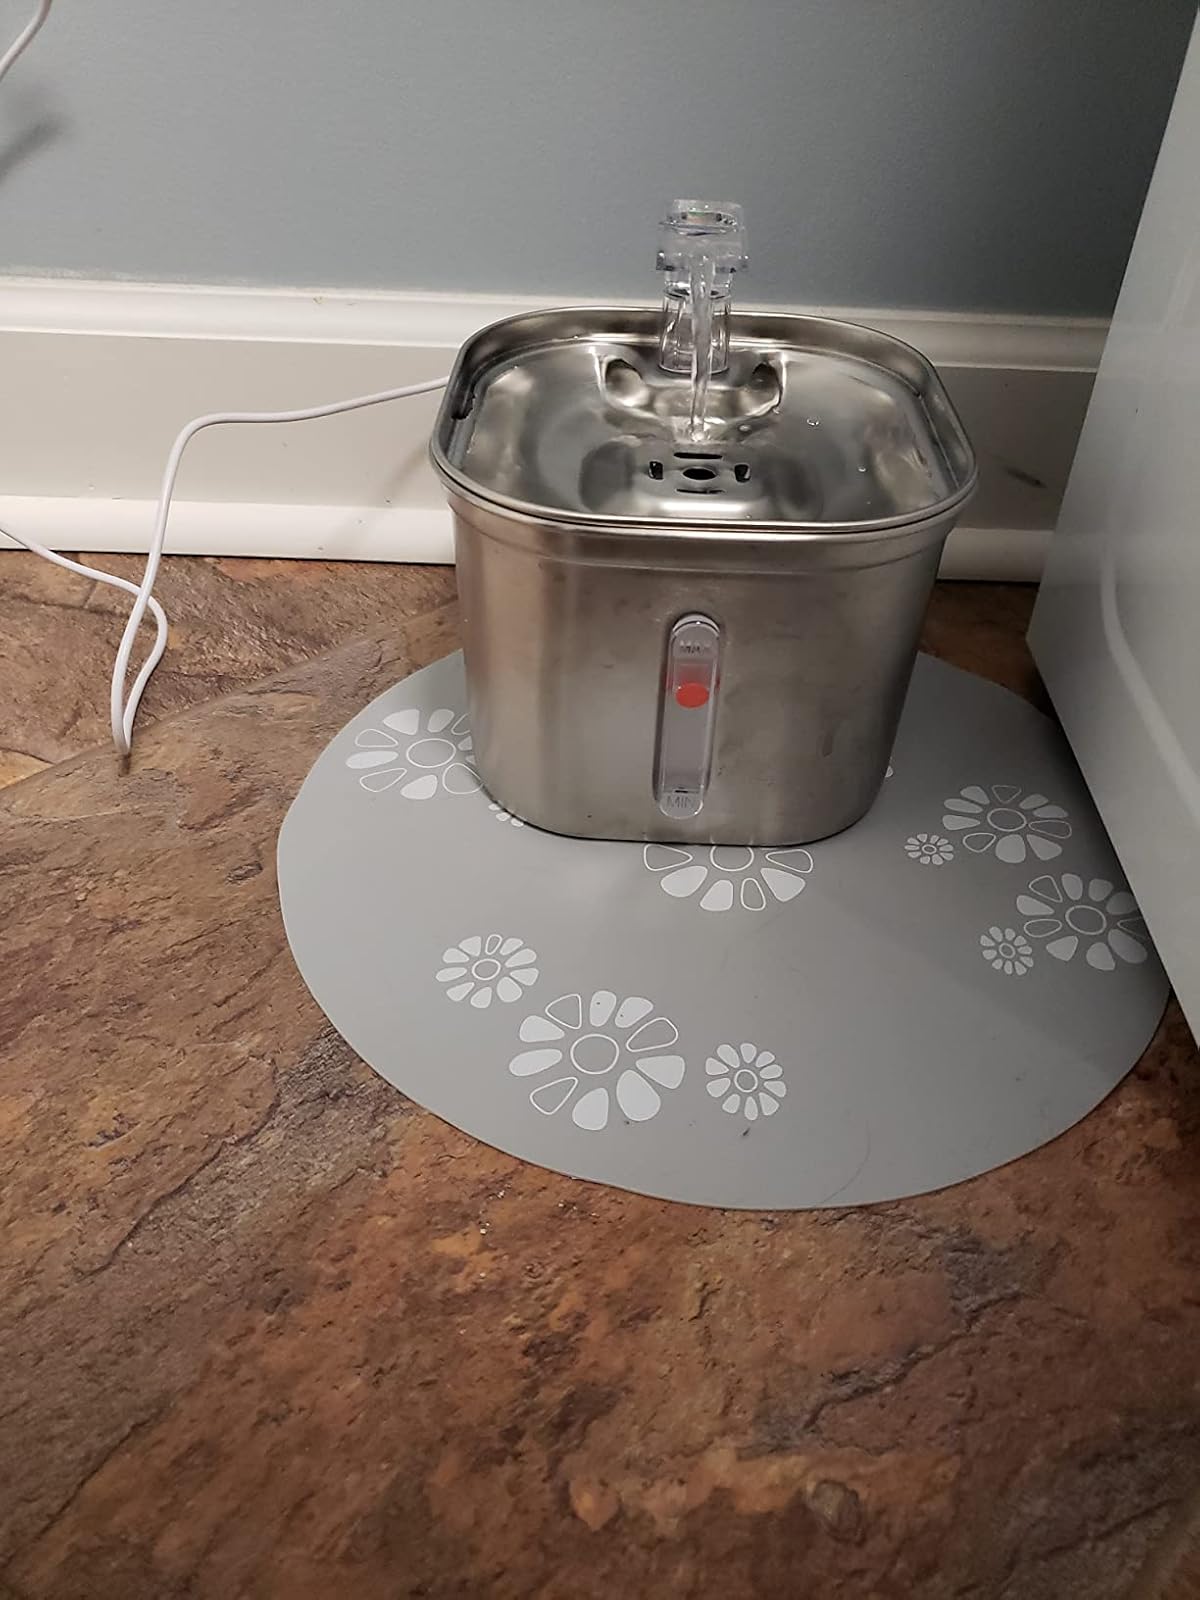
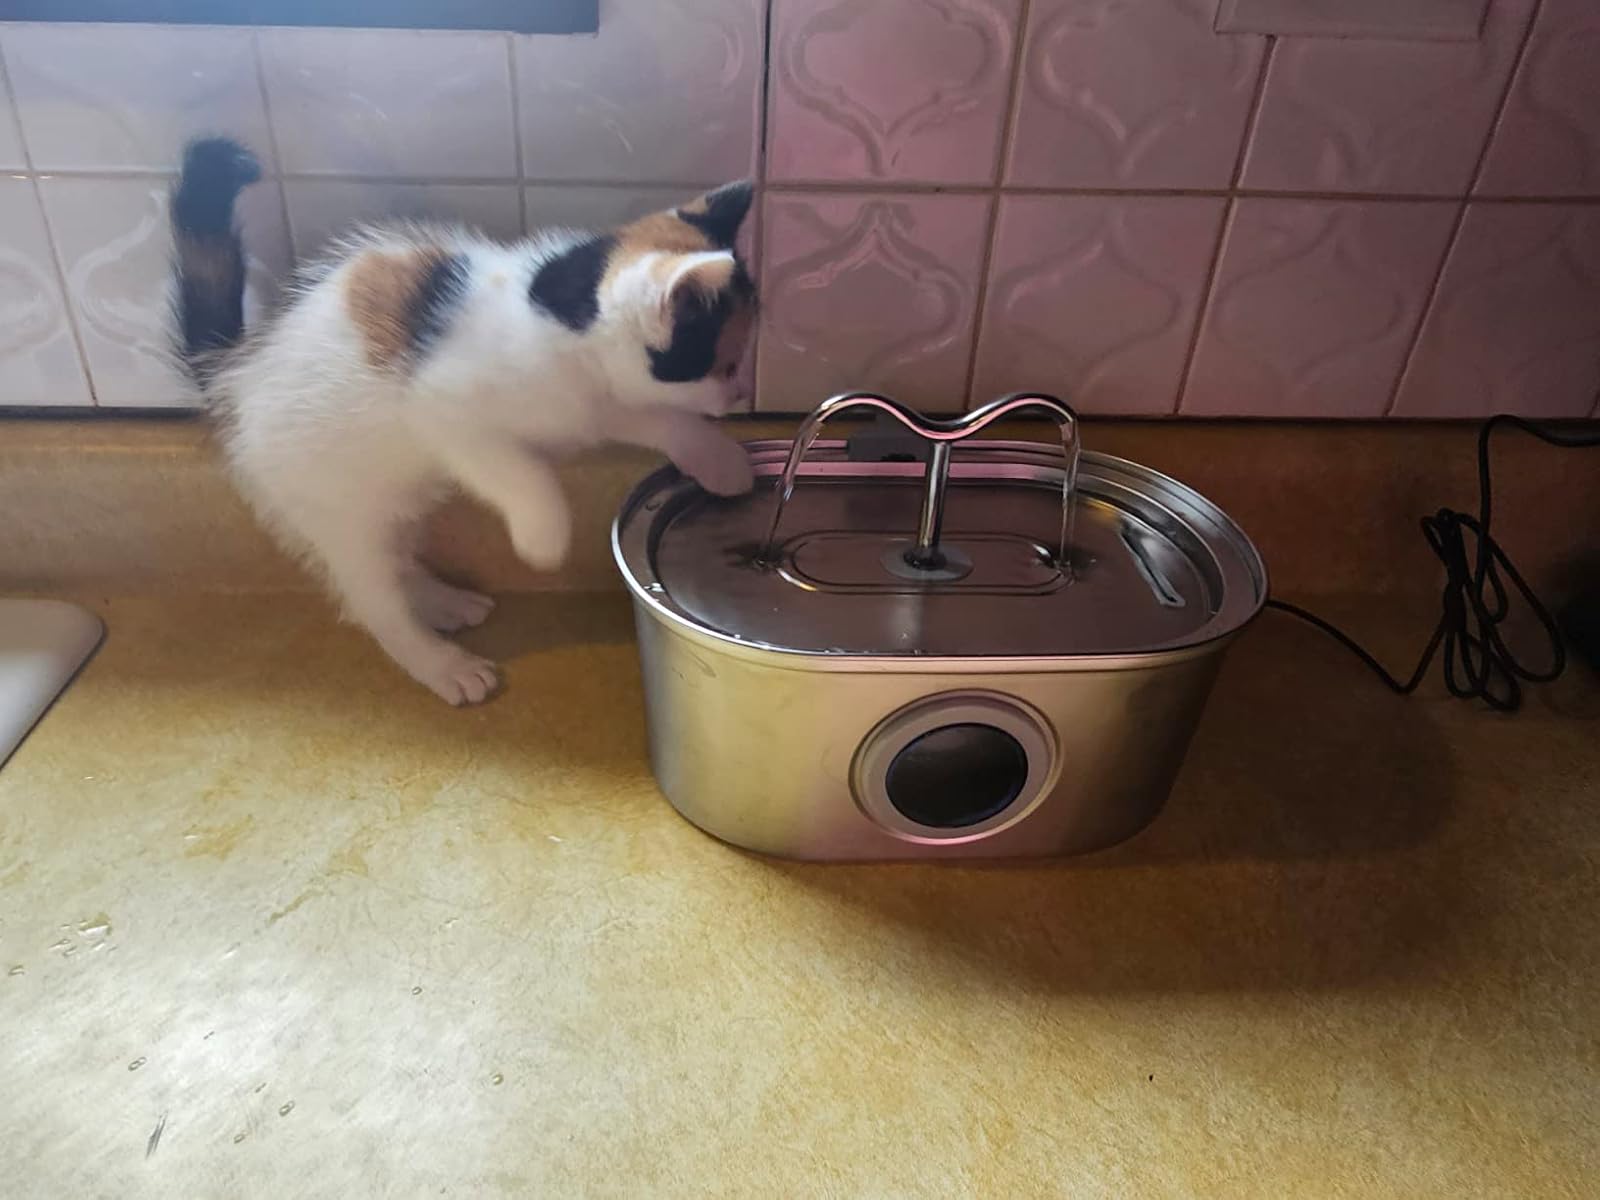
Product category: items_bowl
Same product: no